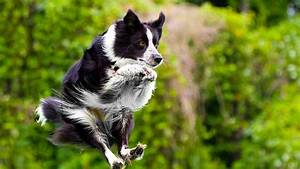
Label: dog